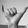
ASL letter: Y